Thomas Bilson

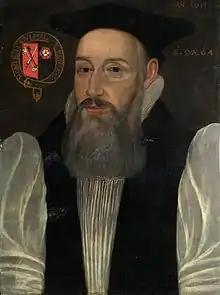

Thomas Bilson (1547 – 18 June 1616) was an Anglican Bishop of Worcester and Bishop of Winchester. With Miles Smith, he oversaw the final edit and printing of the King James Bible.